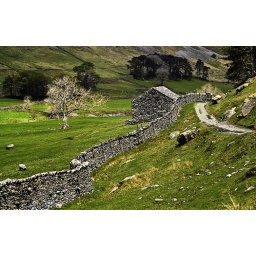
Lake District N 312.Stone wall and building in Grisedale